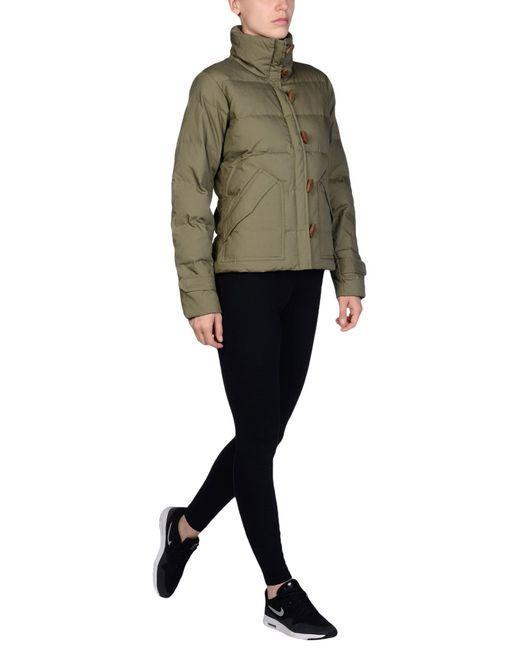
Damen Winter Army Green Bomber Langarm Button up Jacke und schwarze Leggings Hose mit schwarzen Turnschuhen